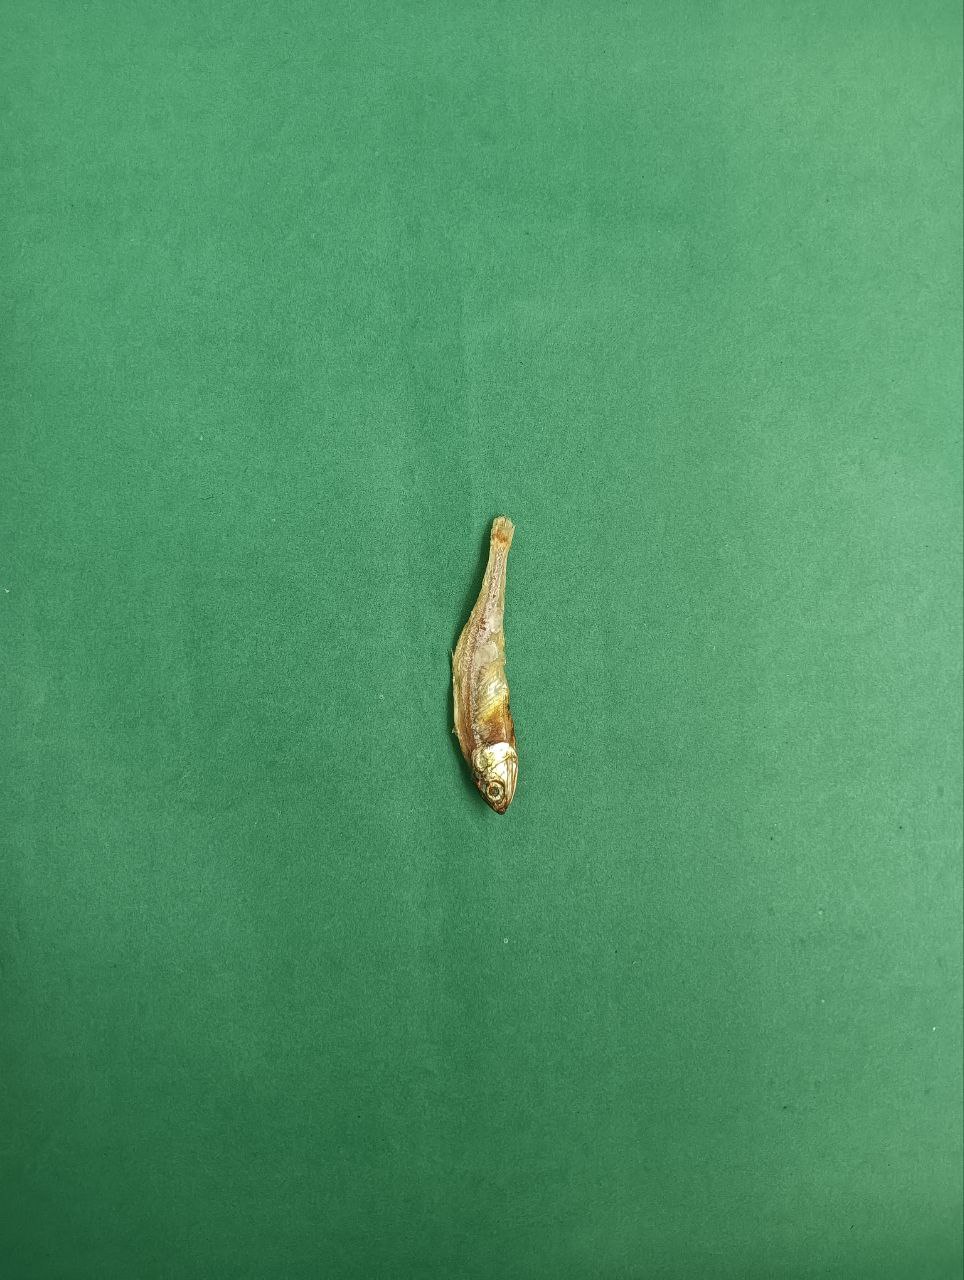
Species: narkeli